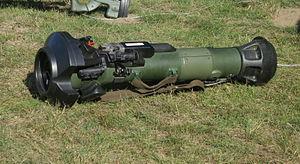
Les équipements de l'Armée suisse, rassemblent différentes sortes de véhicules, des chars de combat, des véhicules de transport de troupe ainsi que des hélicoptères de transport et des avions de combat en service dans les Forces terrestres ou les Forces aériennes.
Le NLAW est un missile antichar portable conçu et réalisé par la société suédoise Saab Bofors Dynamics et fabriqué la société britannique Thales Air Defence depuis les années 2000.